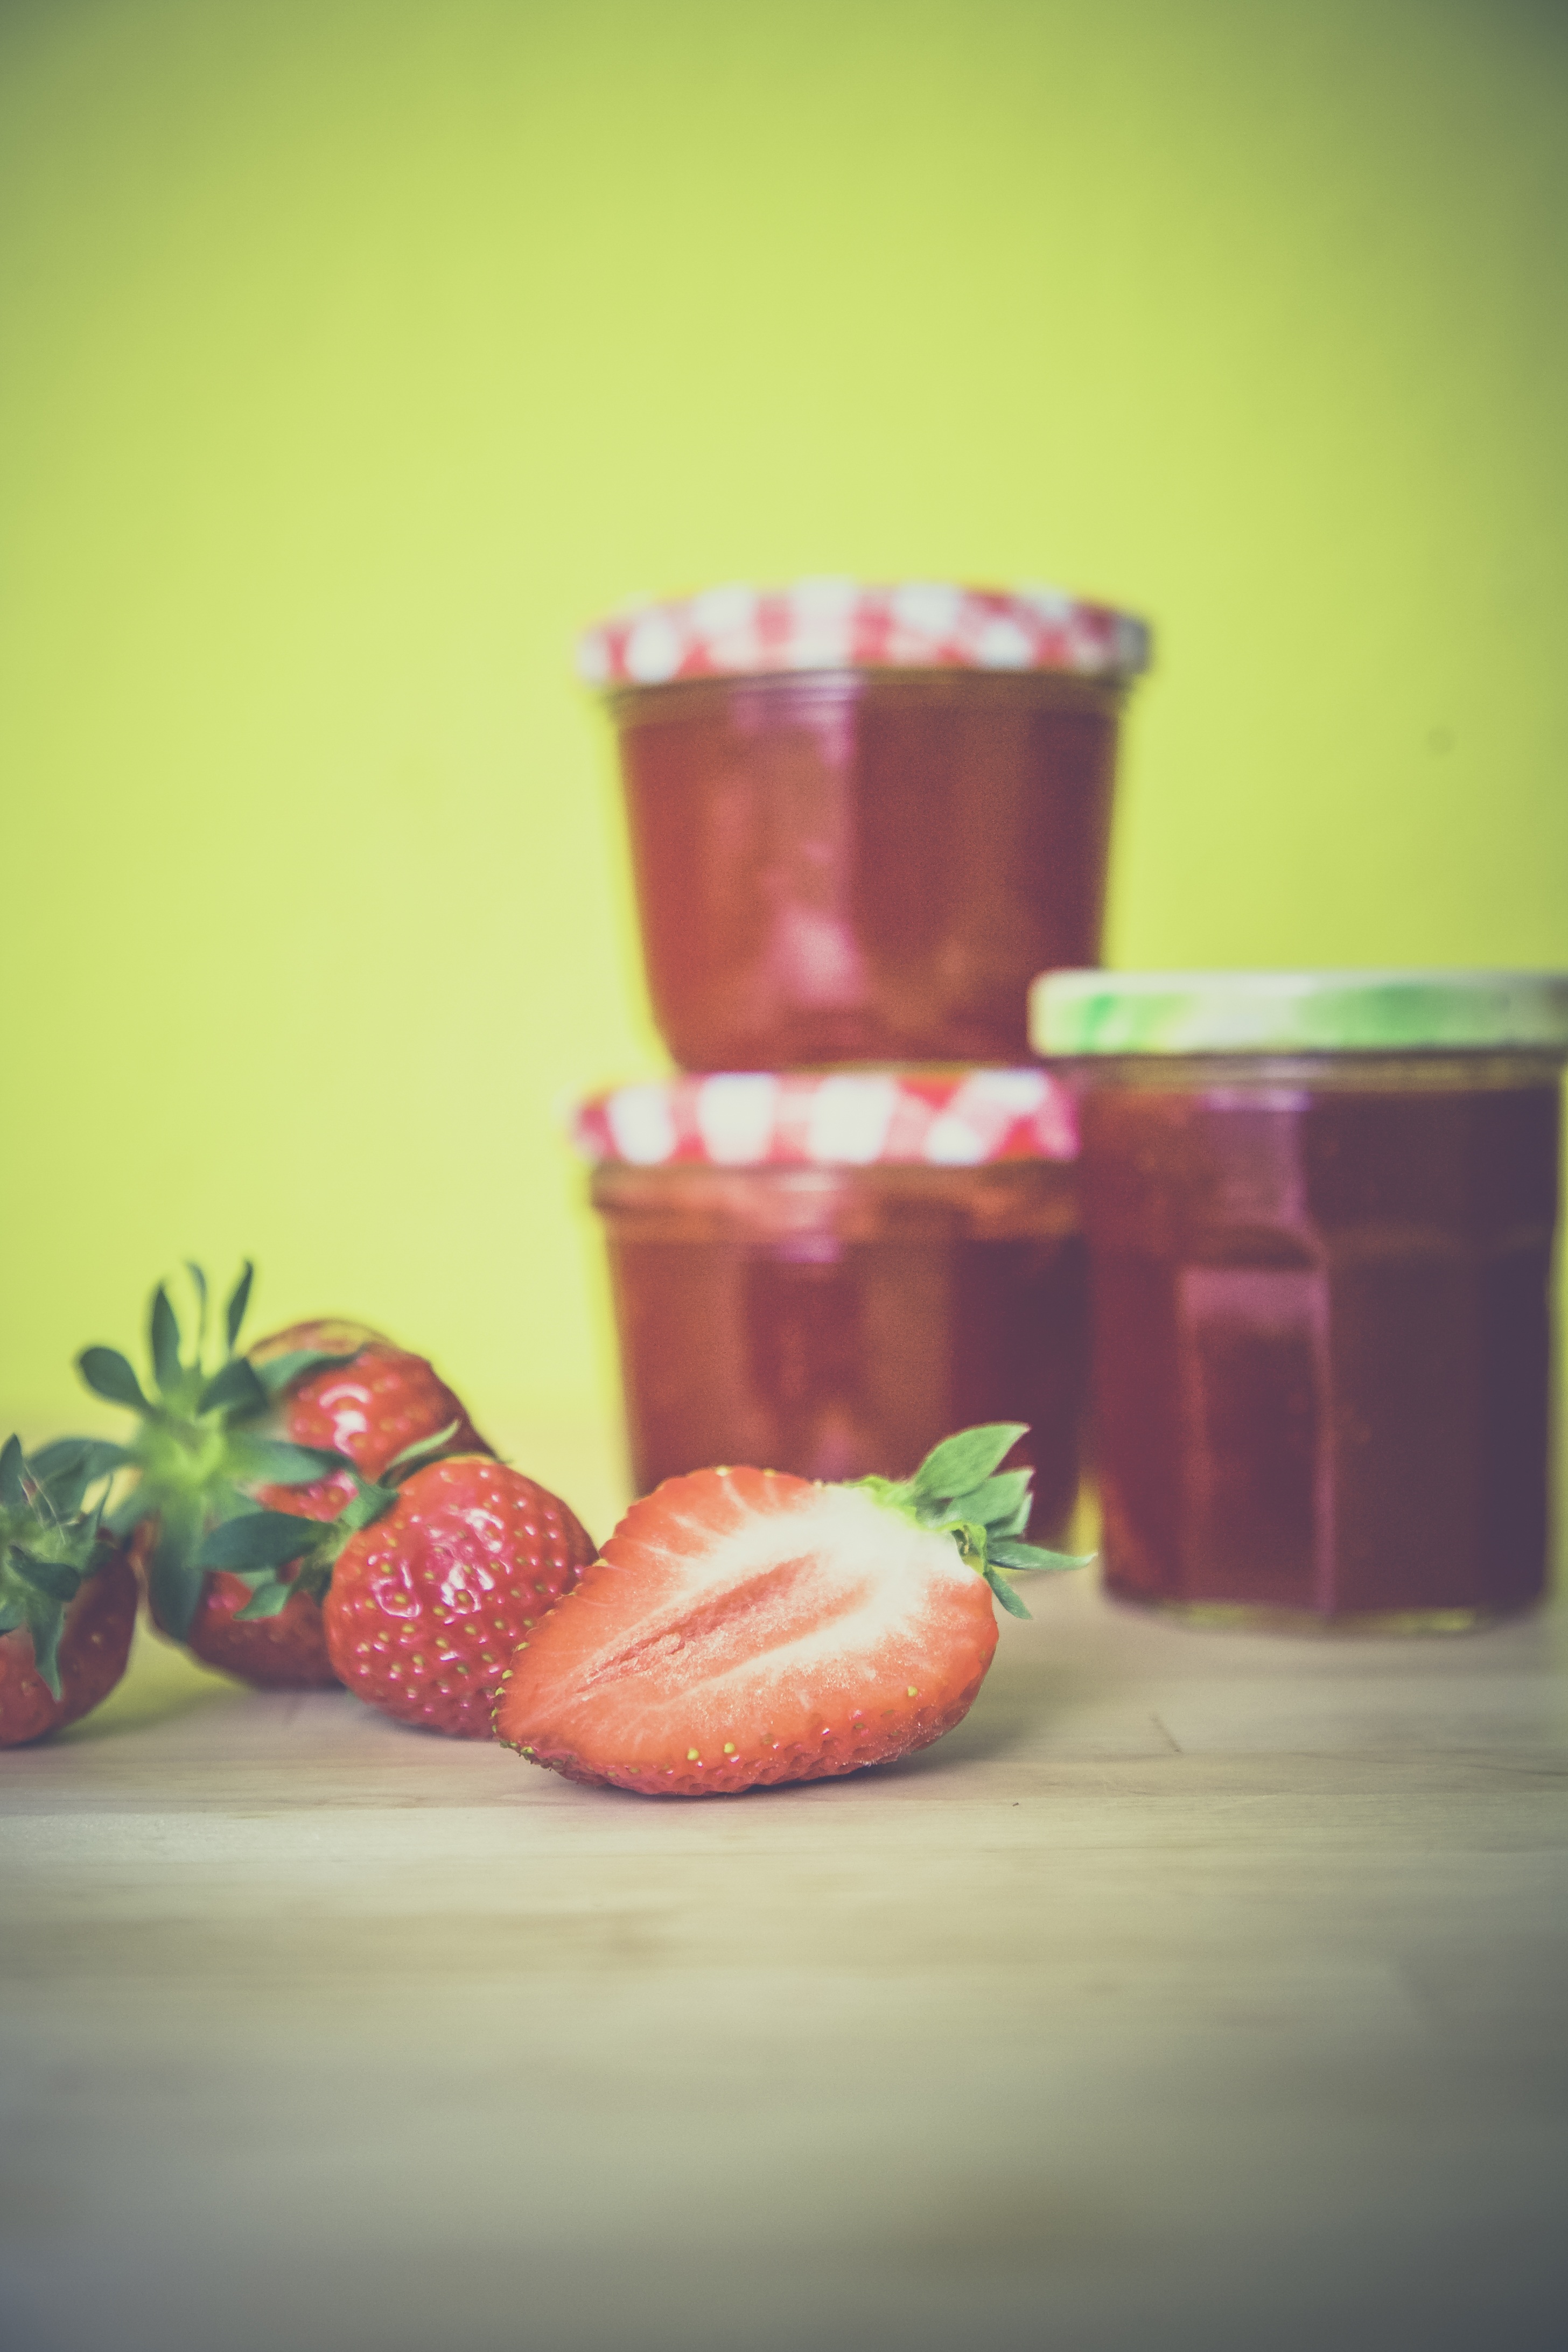
color, red, pink, green, painting, food, still life, lighting, produce, sweetness, dessert, flavor, strawberry, flower